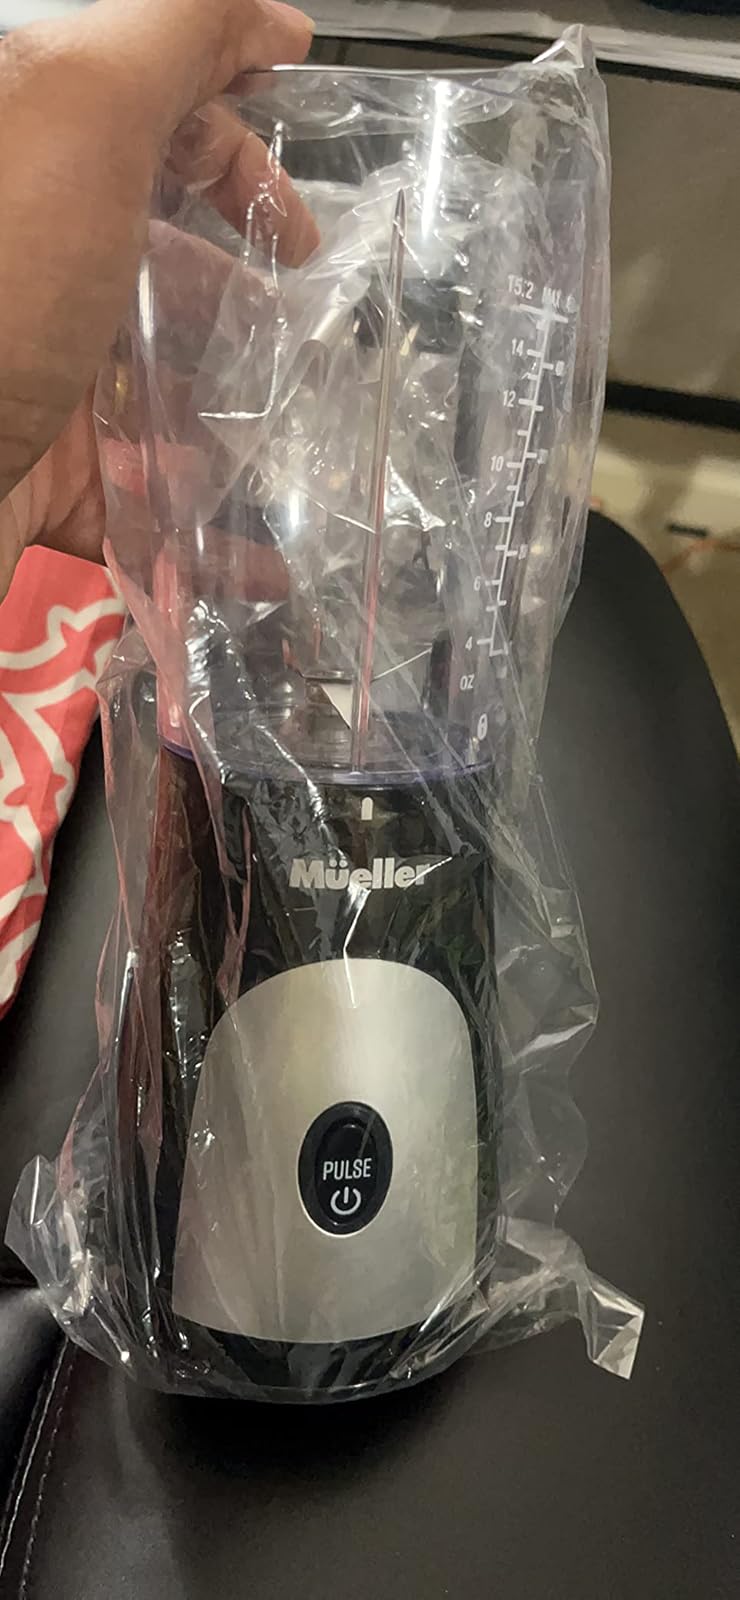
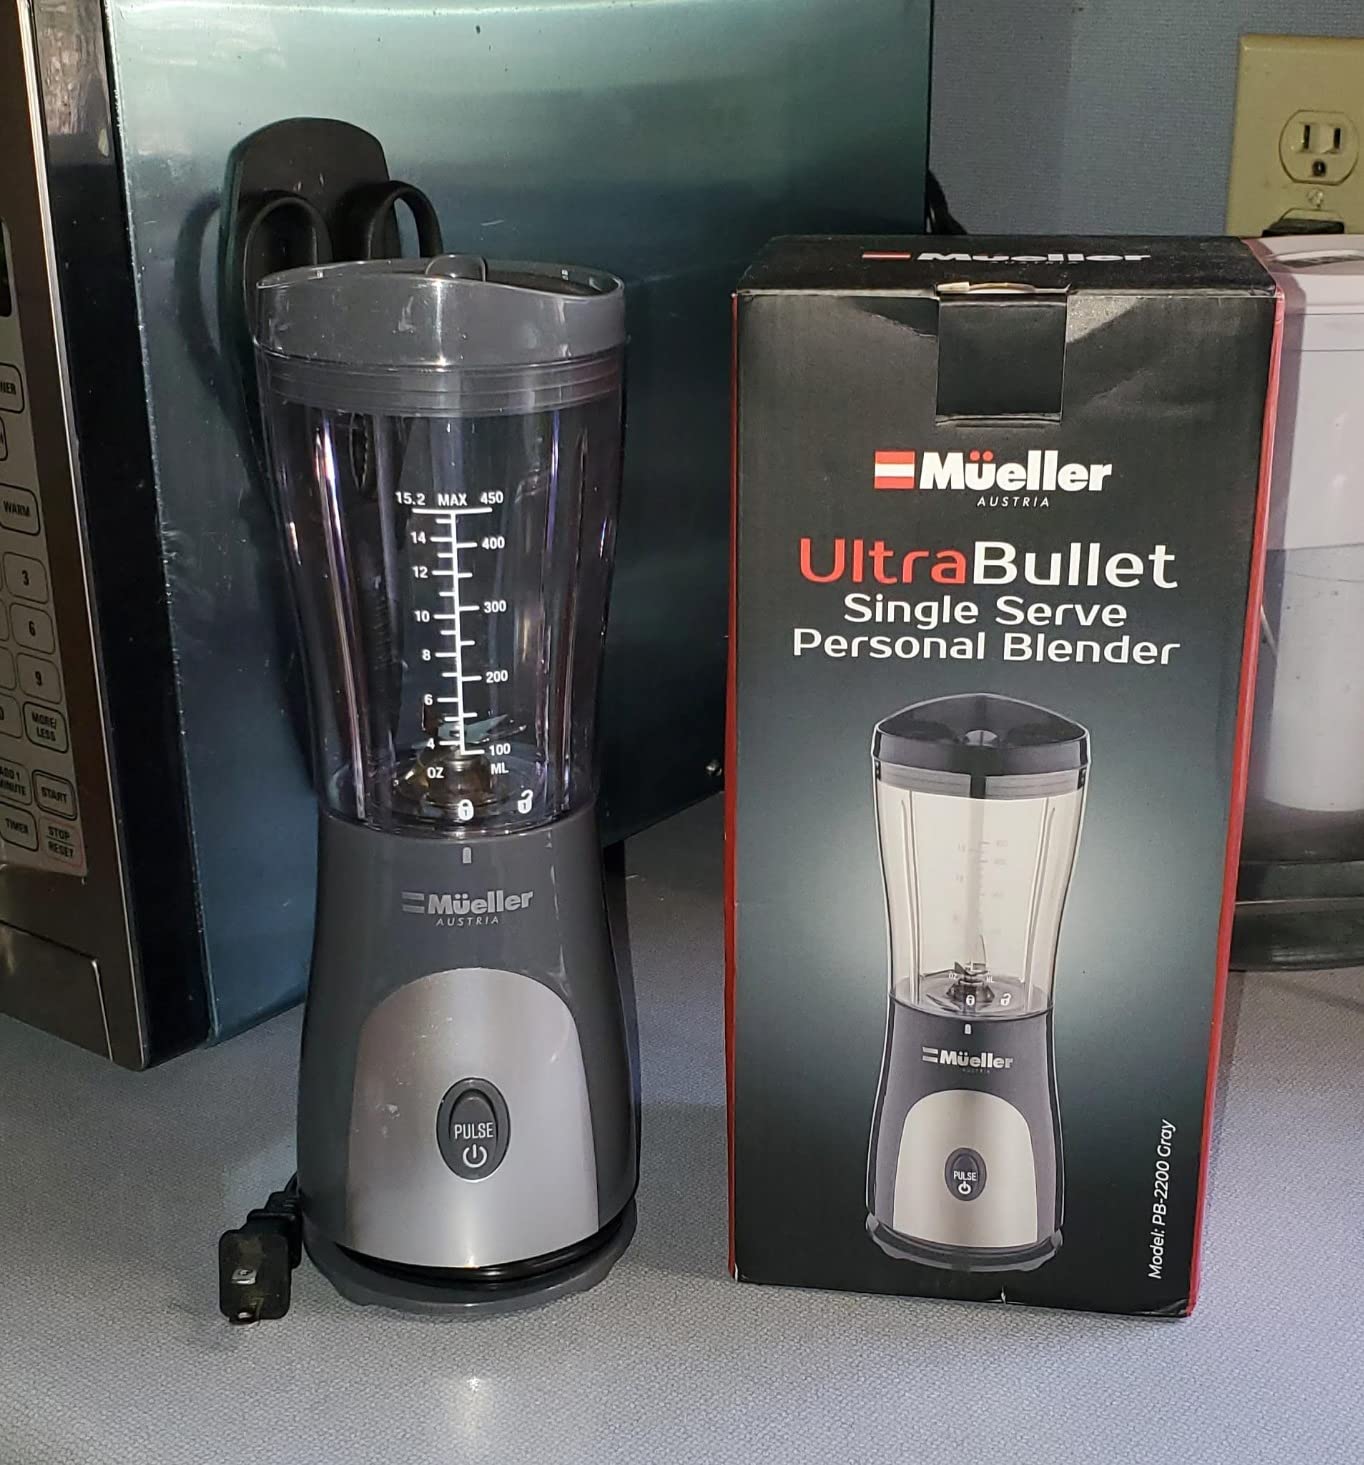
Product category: items_blender
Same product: yes